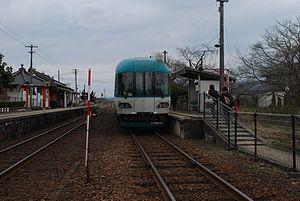
La gare de Kyōtango-Ōmiya est une gare ferroviaire localisée dans la ville de Kyōtango, dans la préfecture de Kyoto, au Japon. La gare est exploitée par la compagnie Kyoto Tango Railway, sur la ligne Miyazu. Cette gare se nommer autrefois Kuchiōno de 1925 à 1963, puis de 1963 à avril 2015 Tango-Ōmiya